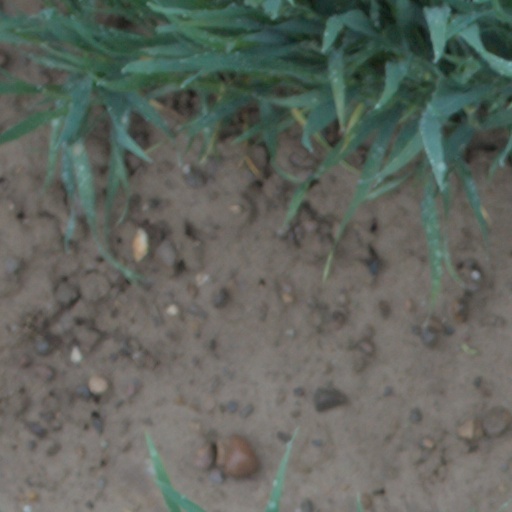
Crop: wheat